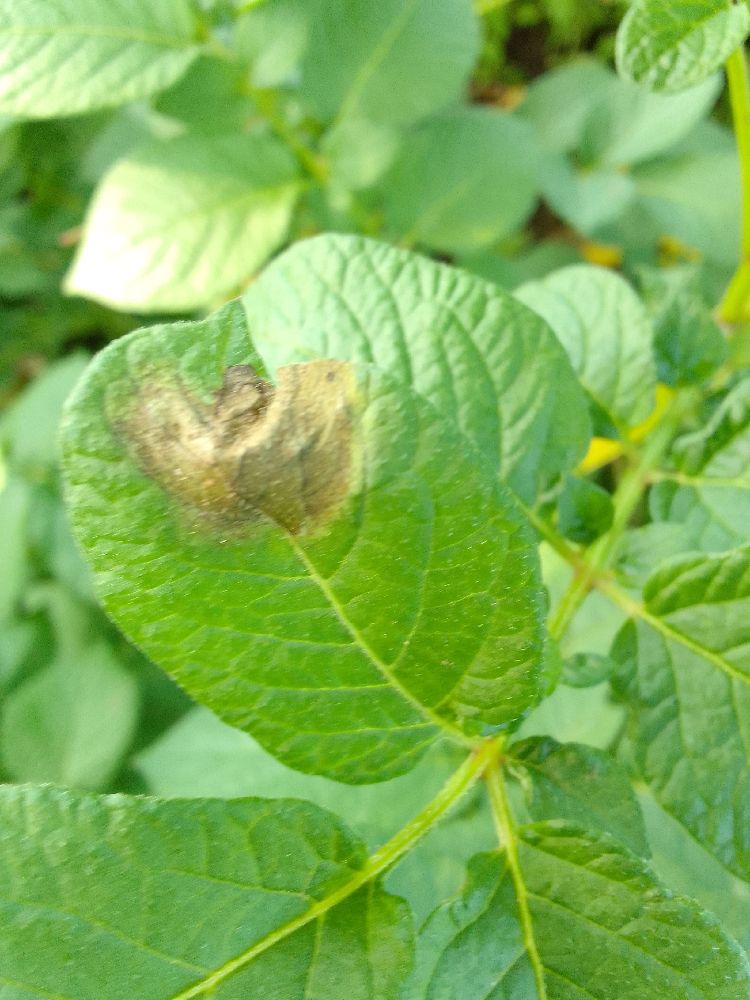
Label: Late blight